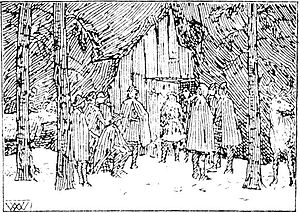
Sigurd Slembe
Sigurd Slembe med sine mænd på hærtogt i Tjeldsund, tegnet af Wilhelm Wetlesen i 1899.
Sigurd Magnusson Slembe var en norsk tronprætendent i borgerkrigstiden. Tilnavnet kan oversættes som "den slemme/usle degn" - norrønt djakn var en forvanskning af latin diaconus - i moderne dansk er det blevet til "degn".